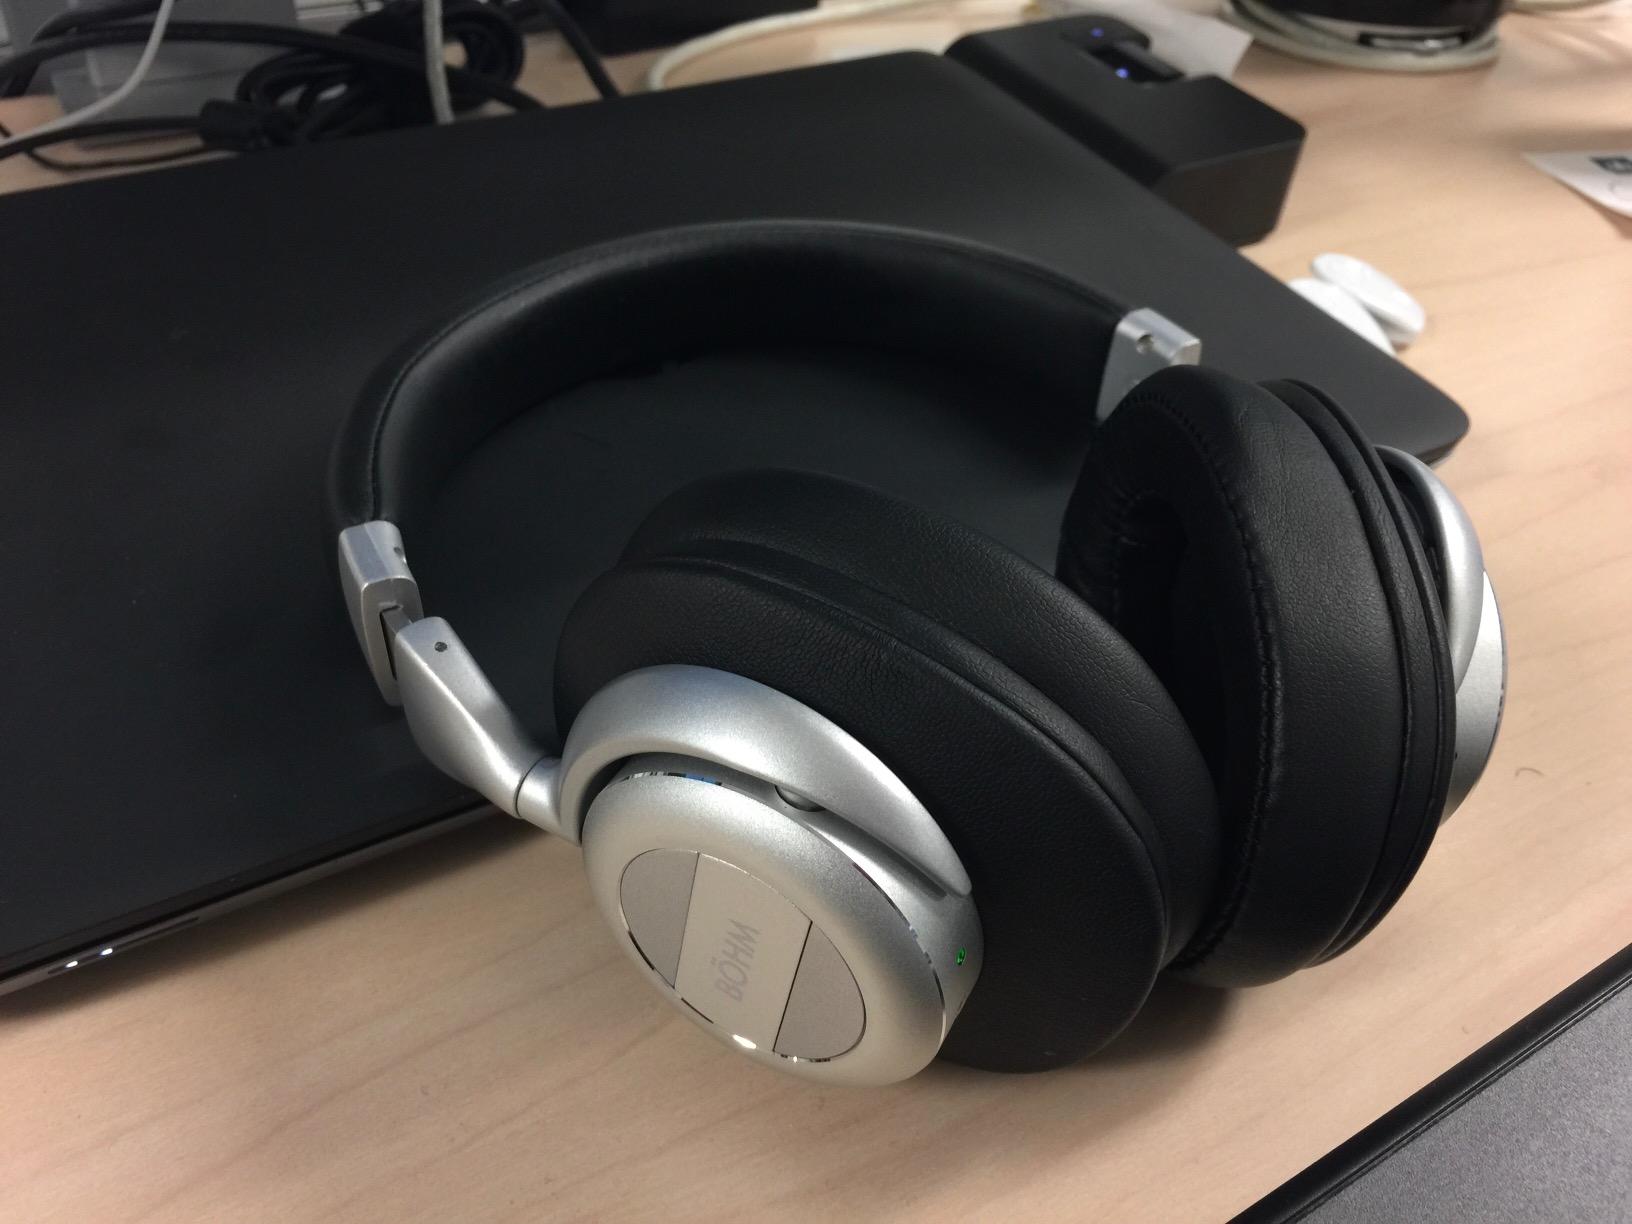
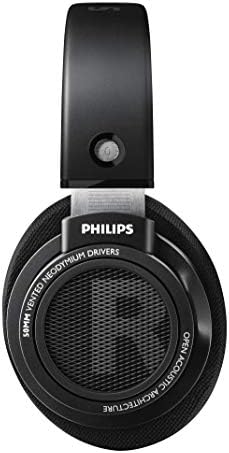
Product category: headphones
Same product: no